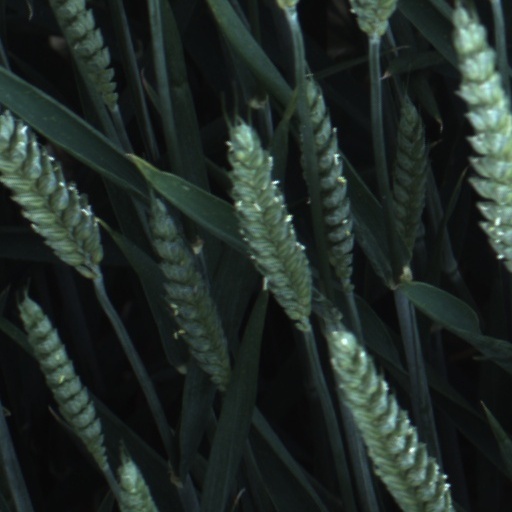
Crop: wheat